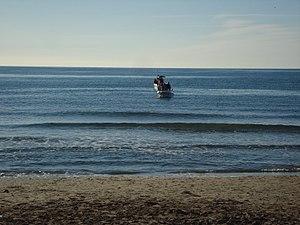
Cabanes, en castillan et officiellement, est une commune d'Espagne de la province de Castellón dans la Communauté valencienne. Elle est située dans la comarque de Plana Alta et dans la zone à prédominance linguistique valencienne.